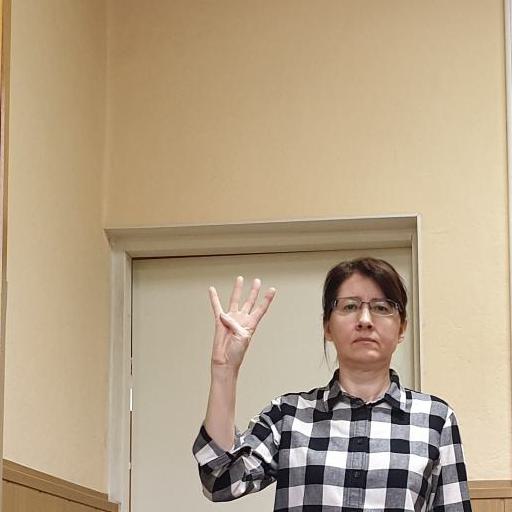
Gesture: four